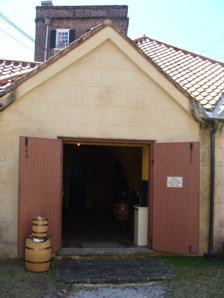
Building: Powder Magazine (Charleston, South Carolina)
Country: United States of America
Year built: 1713
United States historic place Powder Magazine U.S. National Register of Historic Places U.S. National Historic Landmark U.S. National Historic Landmark District Contributing Property Show map of South Carolina Show map of the United States Location 79 Cumberland St., Charleston, South Carolina Coordinates 32°46′46″N 79°55′48″W / 32.77944°N 79.93000°W / 32.77944; -79.93000 Area less than one acre Built 1713 Architectural style Colonial Part of Charleston Historic District ( ID66000964 ) NRHP reference No. 72001200 Significant dates Added to NRHP January 5, 1972 Designated NHL September 27, 1989 Designated NHLDCP October 9, 1960 The Powder Magazine is a gunpowder magazine and museum at 79 Cumberland Street in Charleston , South Carolina , USA .  Completed in 1713, it is the oldest surviving public building in the former Province of Carolina .  It was used as a gunpowder store through the American Revolutionary War , and later saw other uses. The Powder Magazine was declared a National Historic Landmark in 1989. It has been operated as a museum by the National Society of the Colonial Dames of America since the early 1900s.  It was designated a National Historic Landmark in 1972. Description and history The Charleston Powder Magazine is located in the historic center of Charleston, on the south side of Cumberland Street, between Church and Meeting Streets.  It is a single-story square structured, with stuccoed brick walls 32 inches (81 cm) thick, and an original red tile roof that is pyramidal with intersecting gables. Each wall of the building boasts a large arch. The walls get thinner as they reach the top of the arch, changing from three feet thick, near the ground, to just a few inches thick near the top. There are also few doors in the building, so that in the event of an explosion, most of the explosive force would exit through the roof, with the arches acting like funnels. Sand stored in the roof would then smother and put out the fire. Construction of the building was authorized by the Province of Carolina in 1703, during Queen Anne's War , as part of a series of fortifications, but it was not completed until 1713.  It was used as a powder magazine until late in the American Revolutionary War , after which it saw a variety of other uses, including as a wine cellar for Gabriel Manigault . The local chapter of the National Society of the Colonial Dames of America acquired the building in 1902, and now operates it as a museum, which includes historic artifacts and displays about the building during the Colonial and American Revolution periods. See also Wikimedia Commons has media related to Powder Magazine (Charleston, South Carolina) . List of National Historic Landmarks in South Carolina National Register of Historic Places listings in Charleston County, South Carolina References "Powder Magazine, Charleston County (79 Cumberland St., Charleston)" . National Register Properties in South Carolina listing . South Carolina Department of Archives and History .